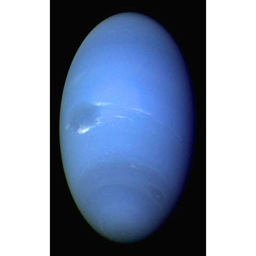
what is the coldest planet of the solar system ?